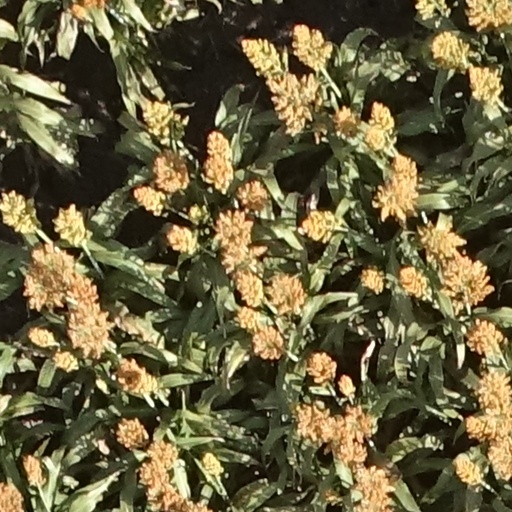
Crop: sorghum